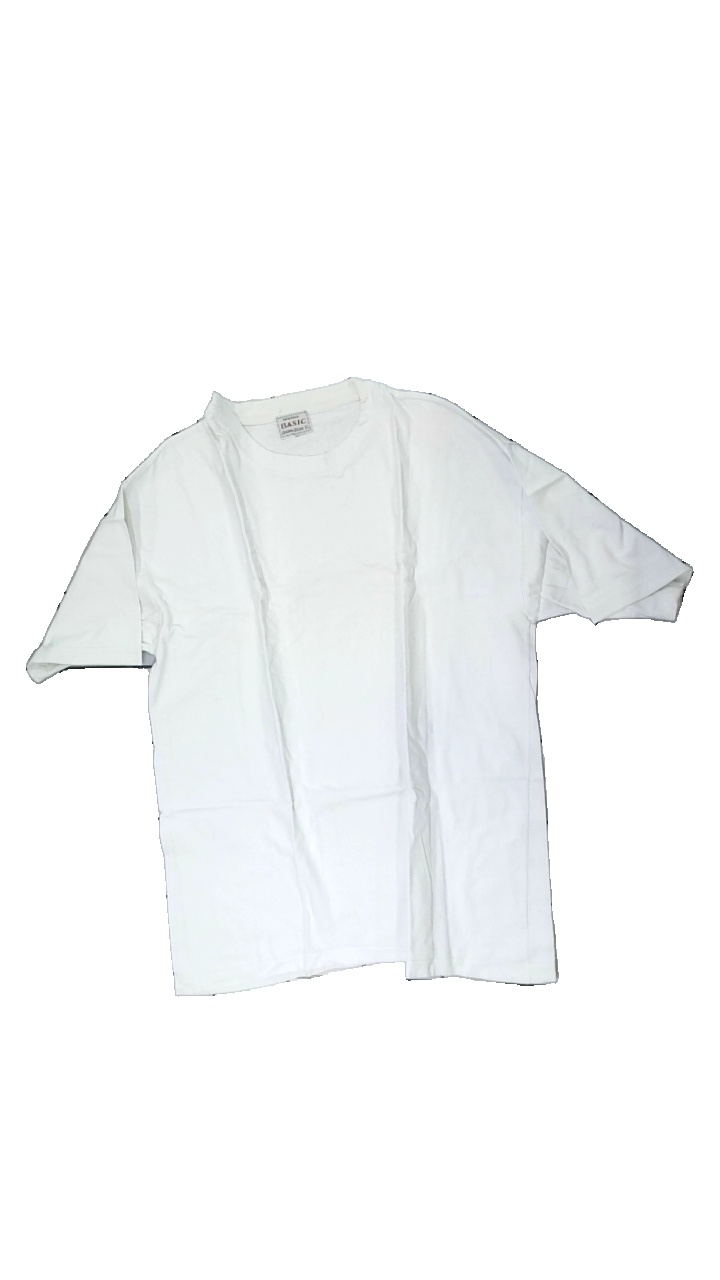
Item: T-shirt (Men)
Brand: Original Basic
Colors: White
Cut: Regular, C-collar
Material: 100% cotton
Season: All
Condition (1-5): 2
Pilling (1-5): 2
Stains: Major
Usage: Recycle
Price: <50